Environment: real
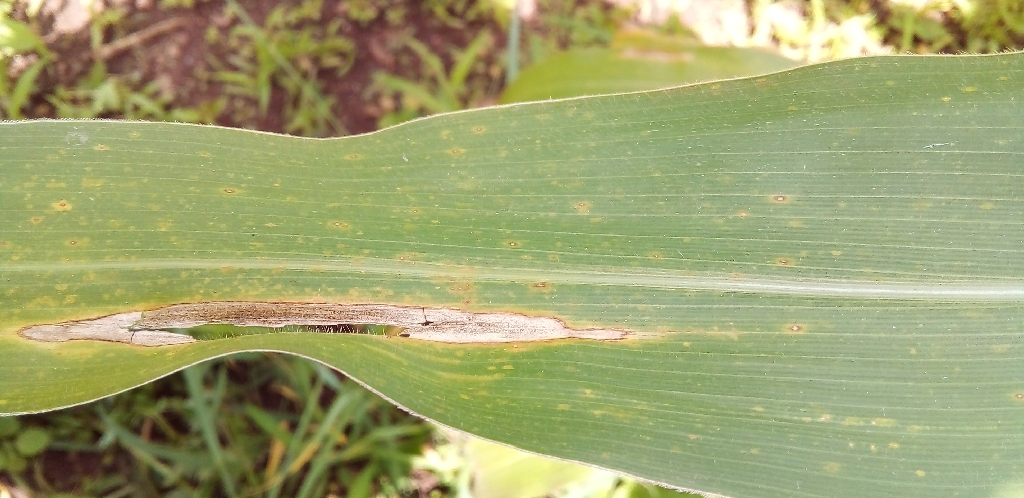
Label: northern_corn_leaf_blight